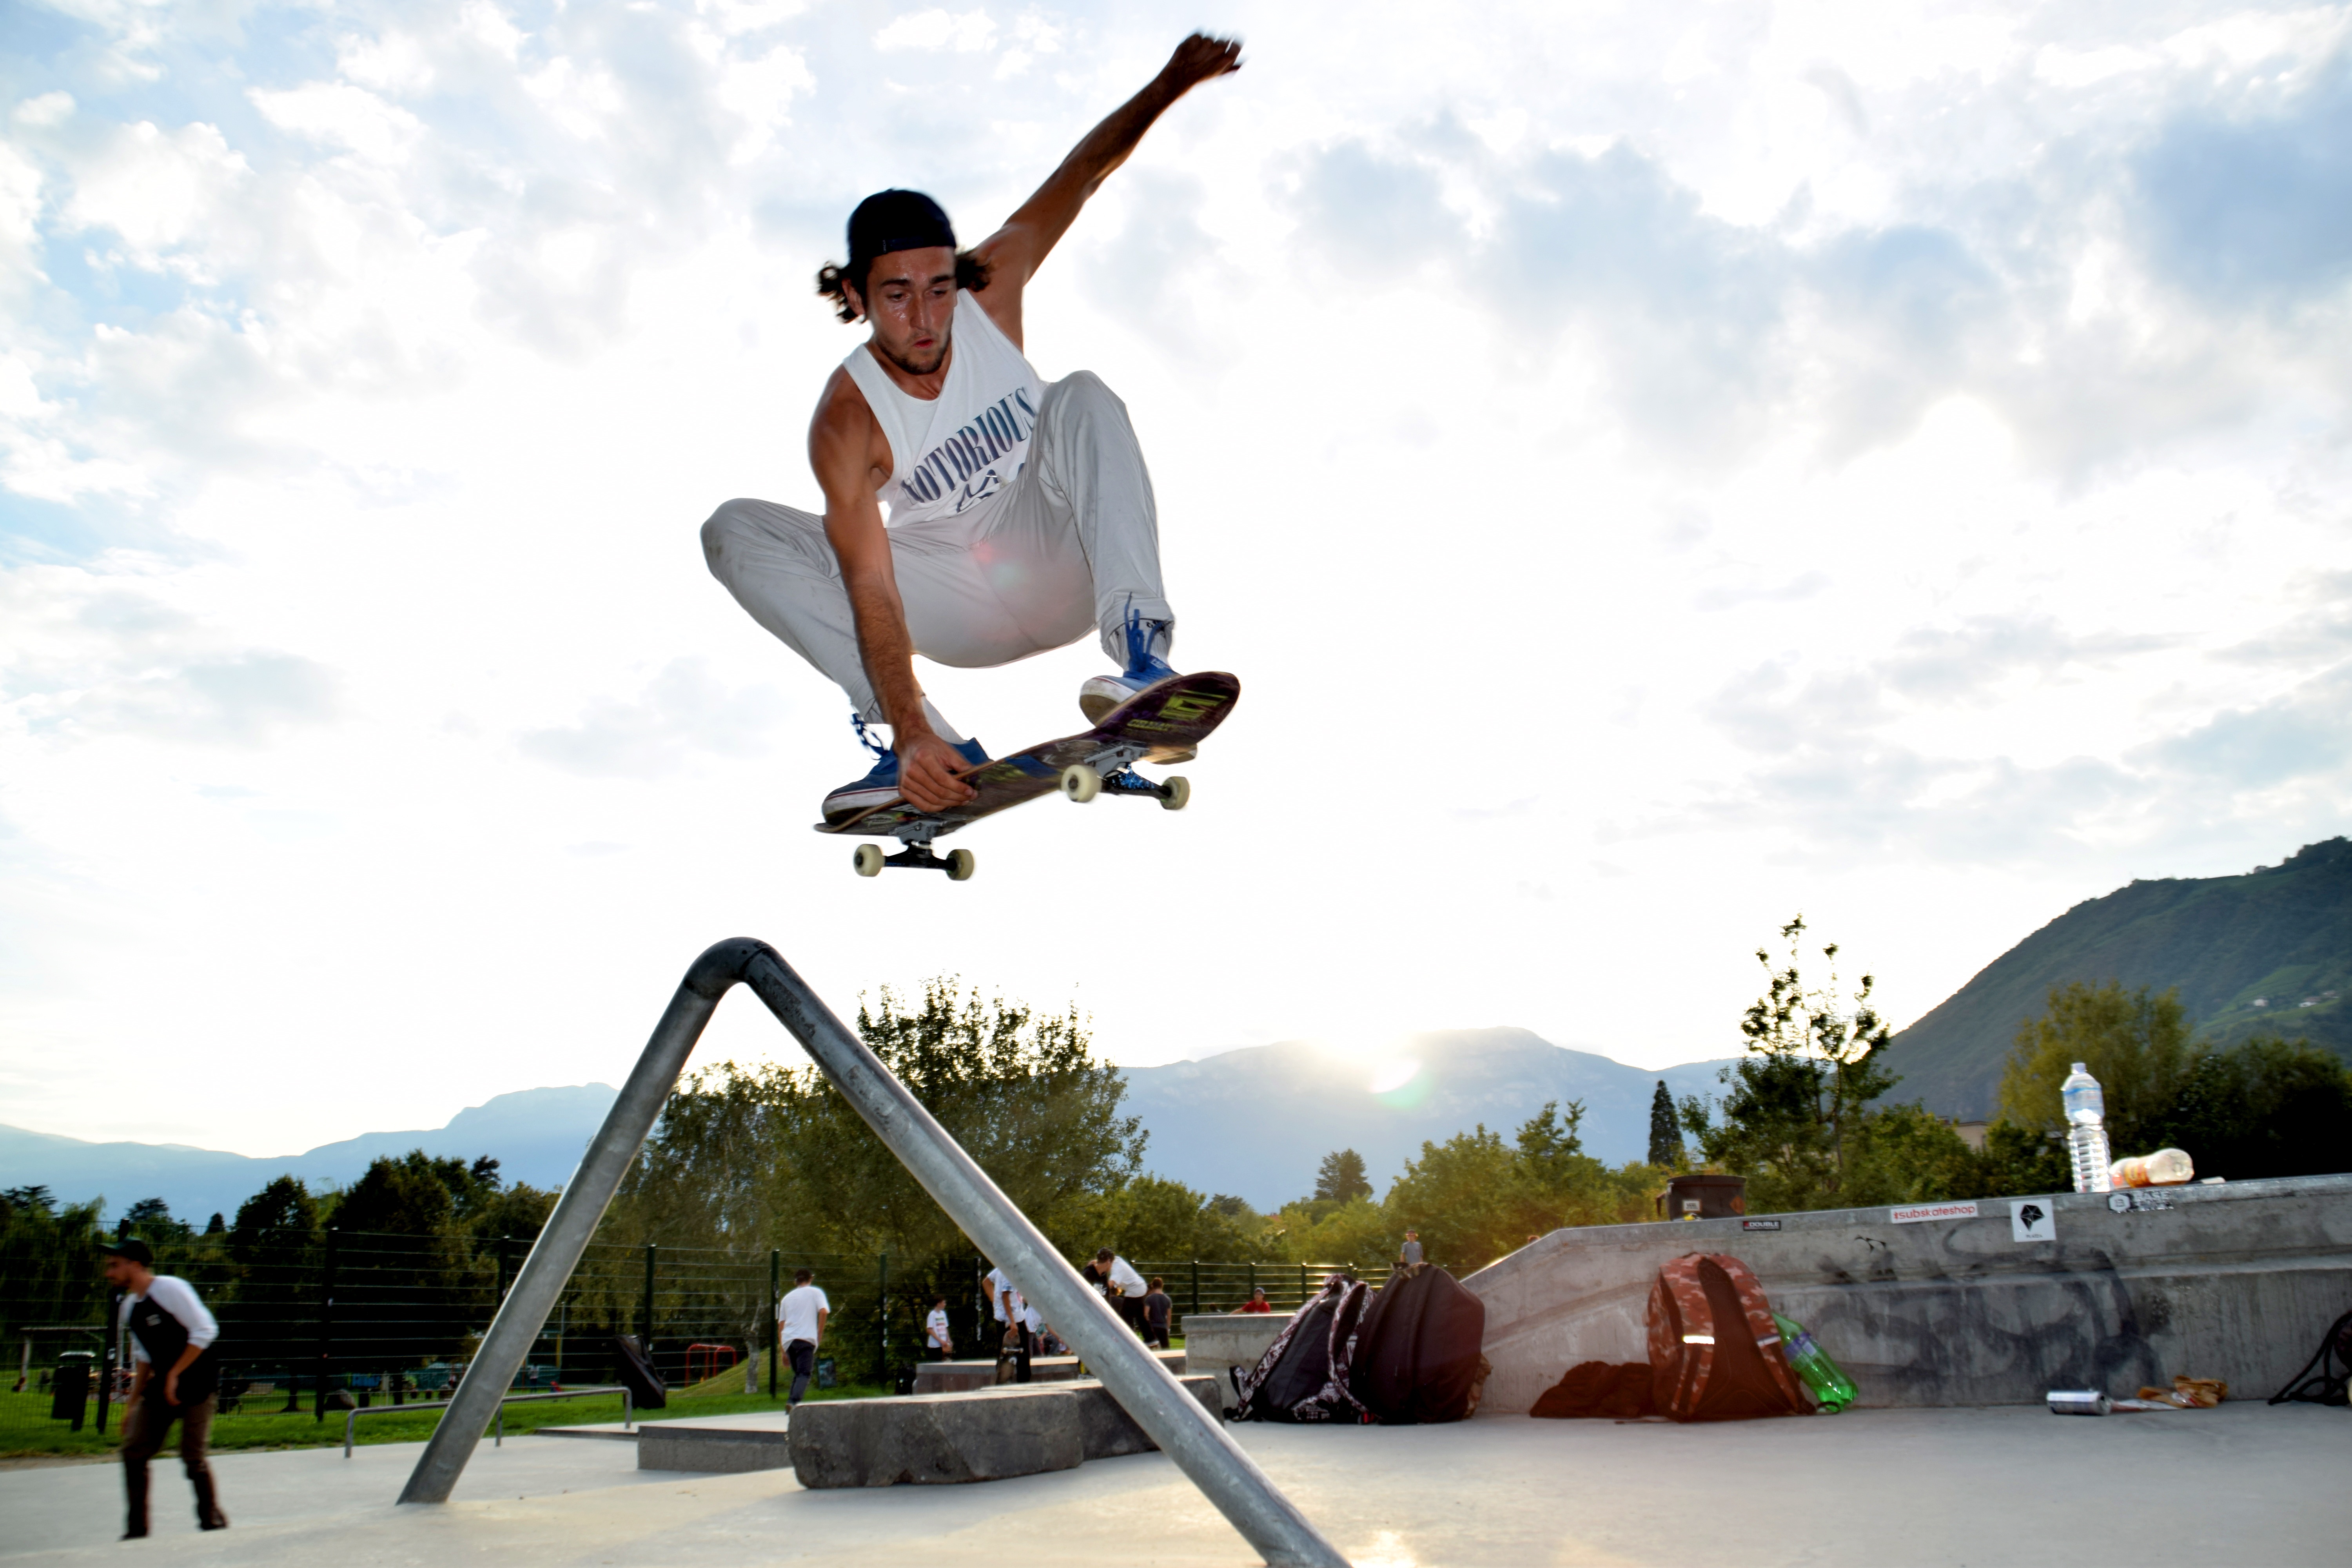
board, skateboard, skate, boy, skateboarding, recreation, italy, extreme sport, leisure, skateboarder, skatepark, sports equipment, longboard, sporty, fun, sports, skateboarden, outdoor recreation, skateboarding equipment and supplies, boardsport, longboarding, aggressive inline skating